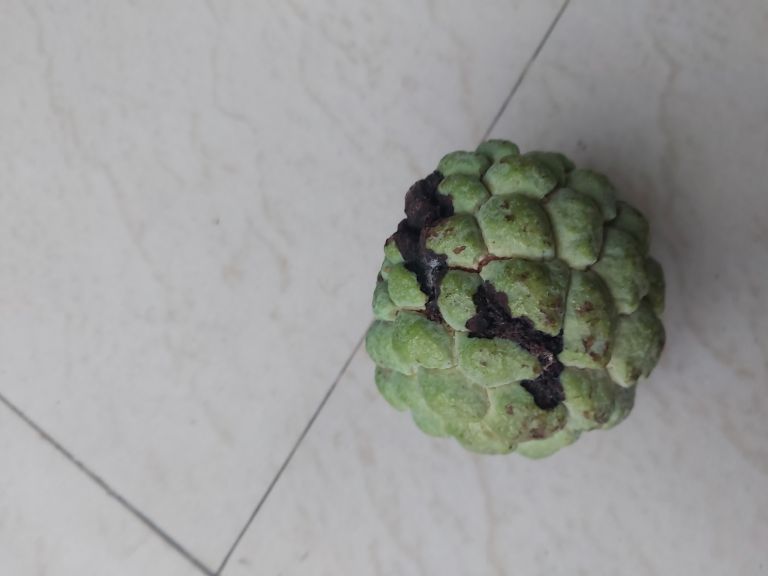
Disease label: Diplodia Rot